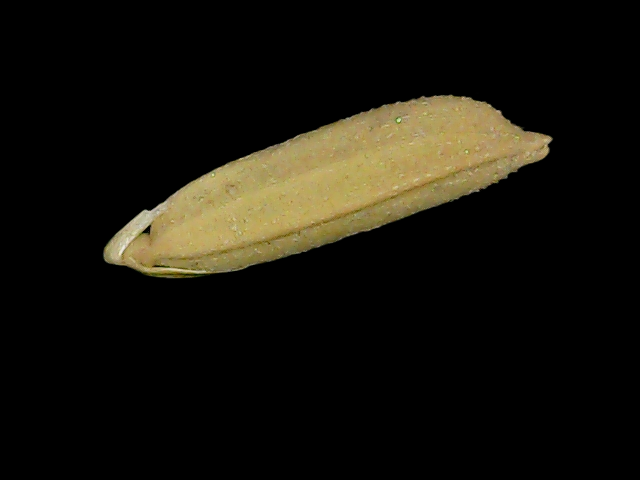
Rice variety: Bd85